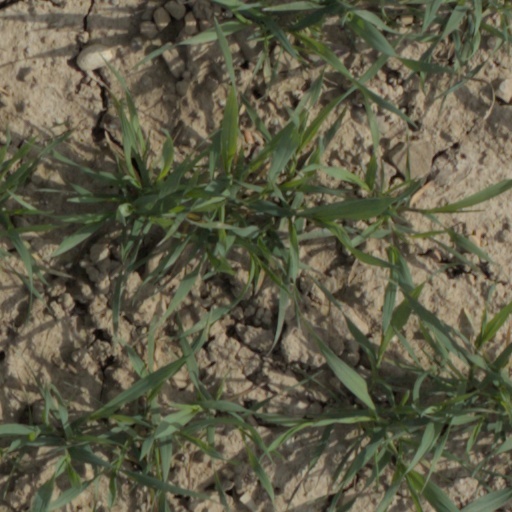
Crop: wheat